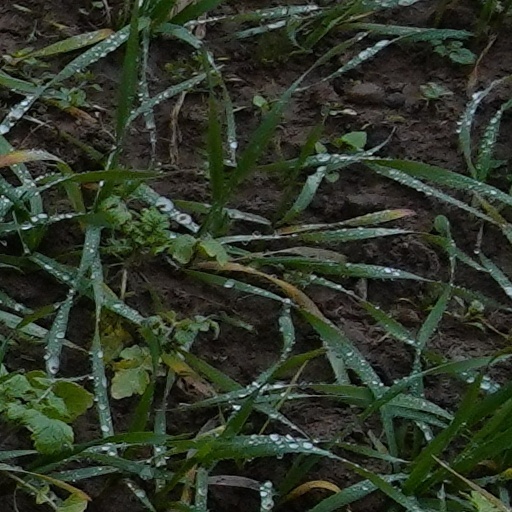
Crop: wheat